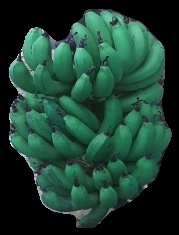
Variety: pachbale
Grade: grade3